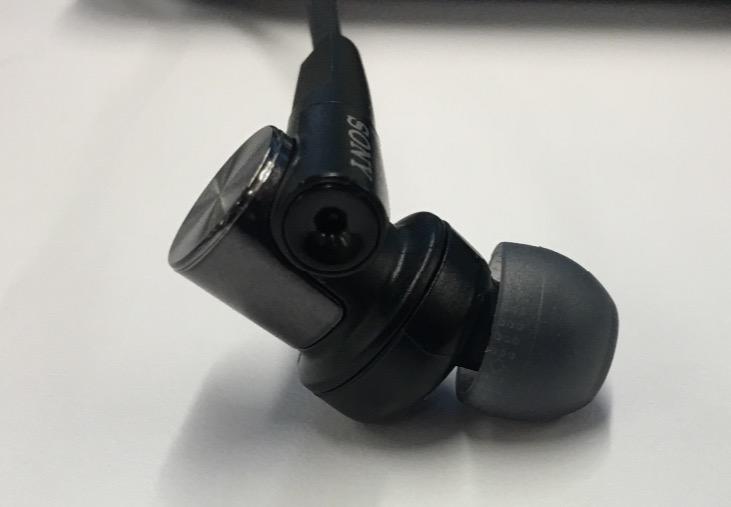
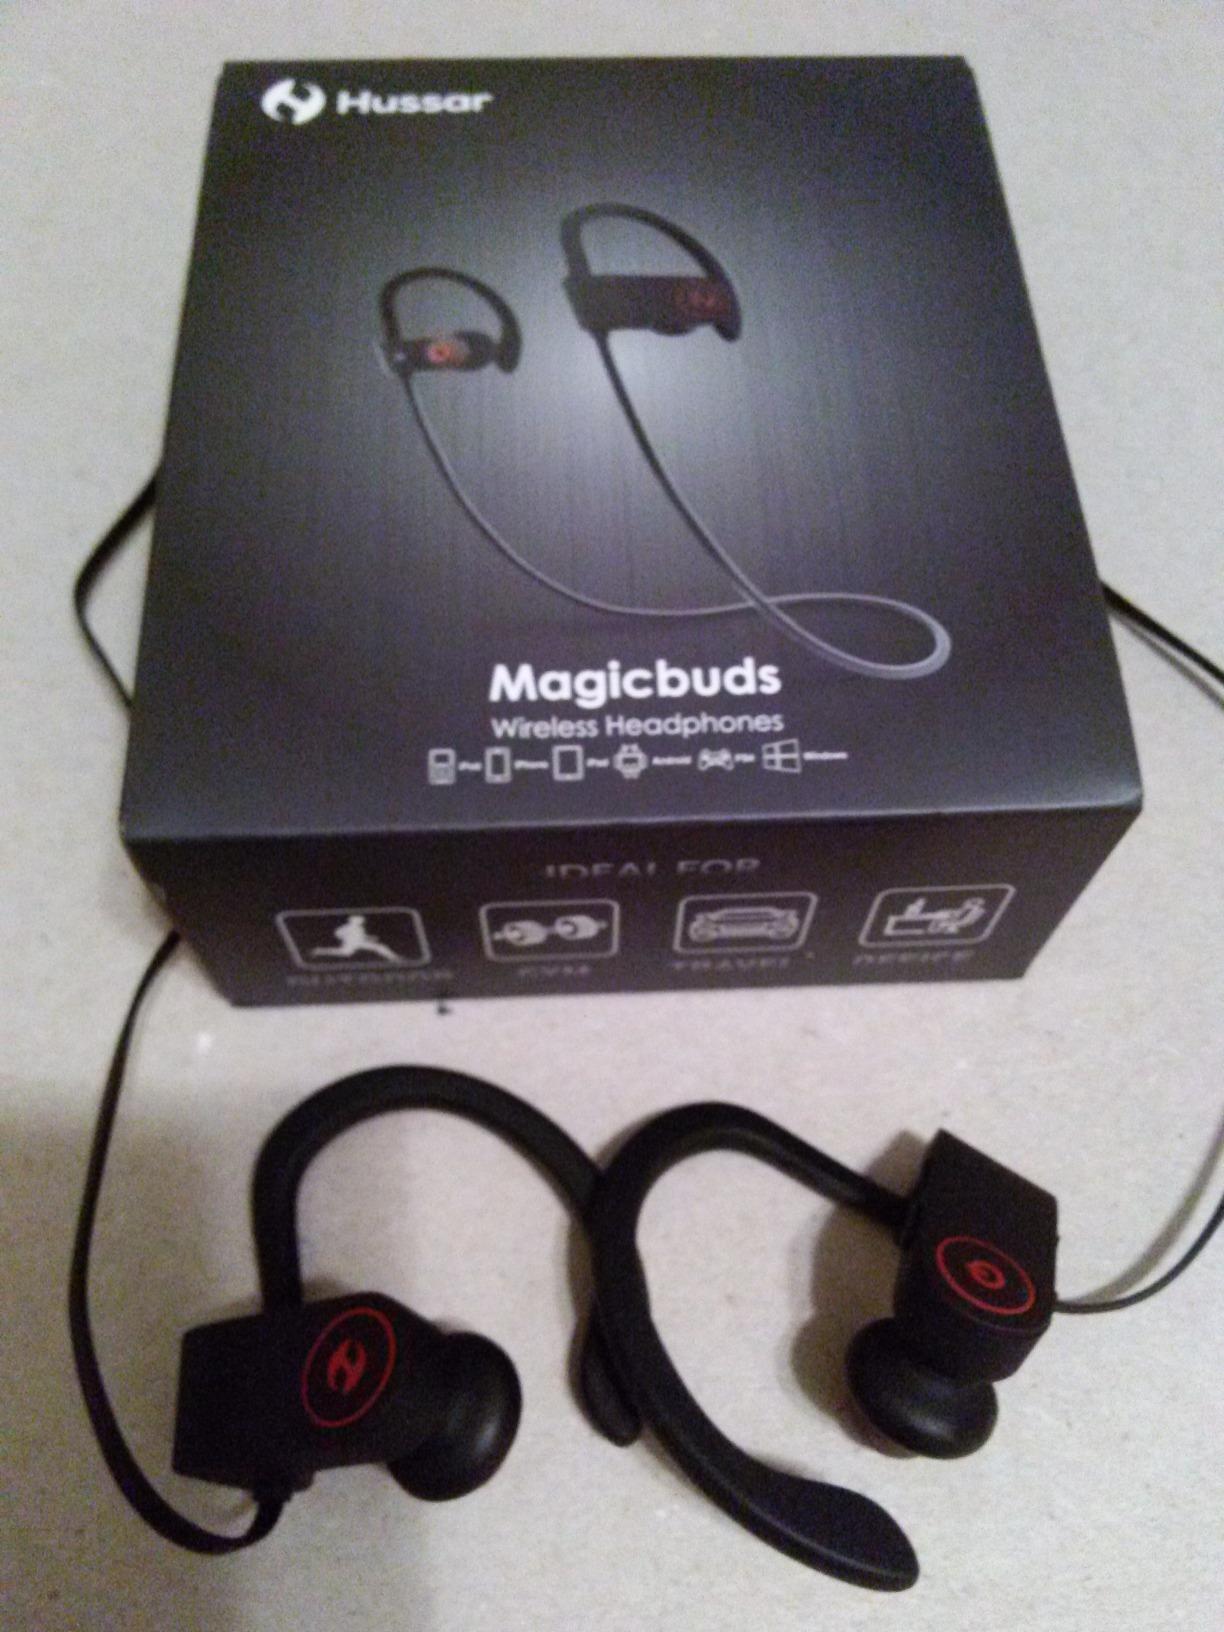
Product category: headphones
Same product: no